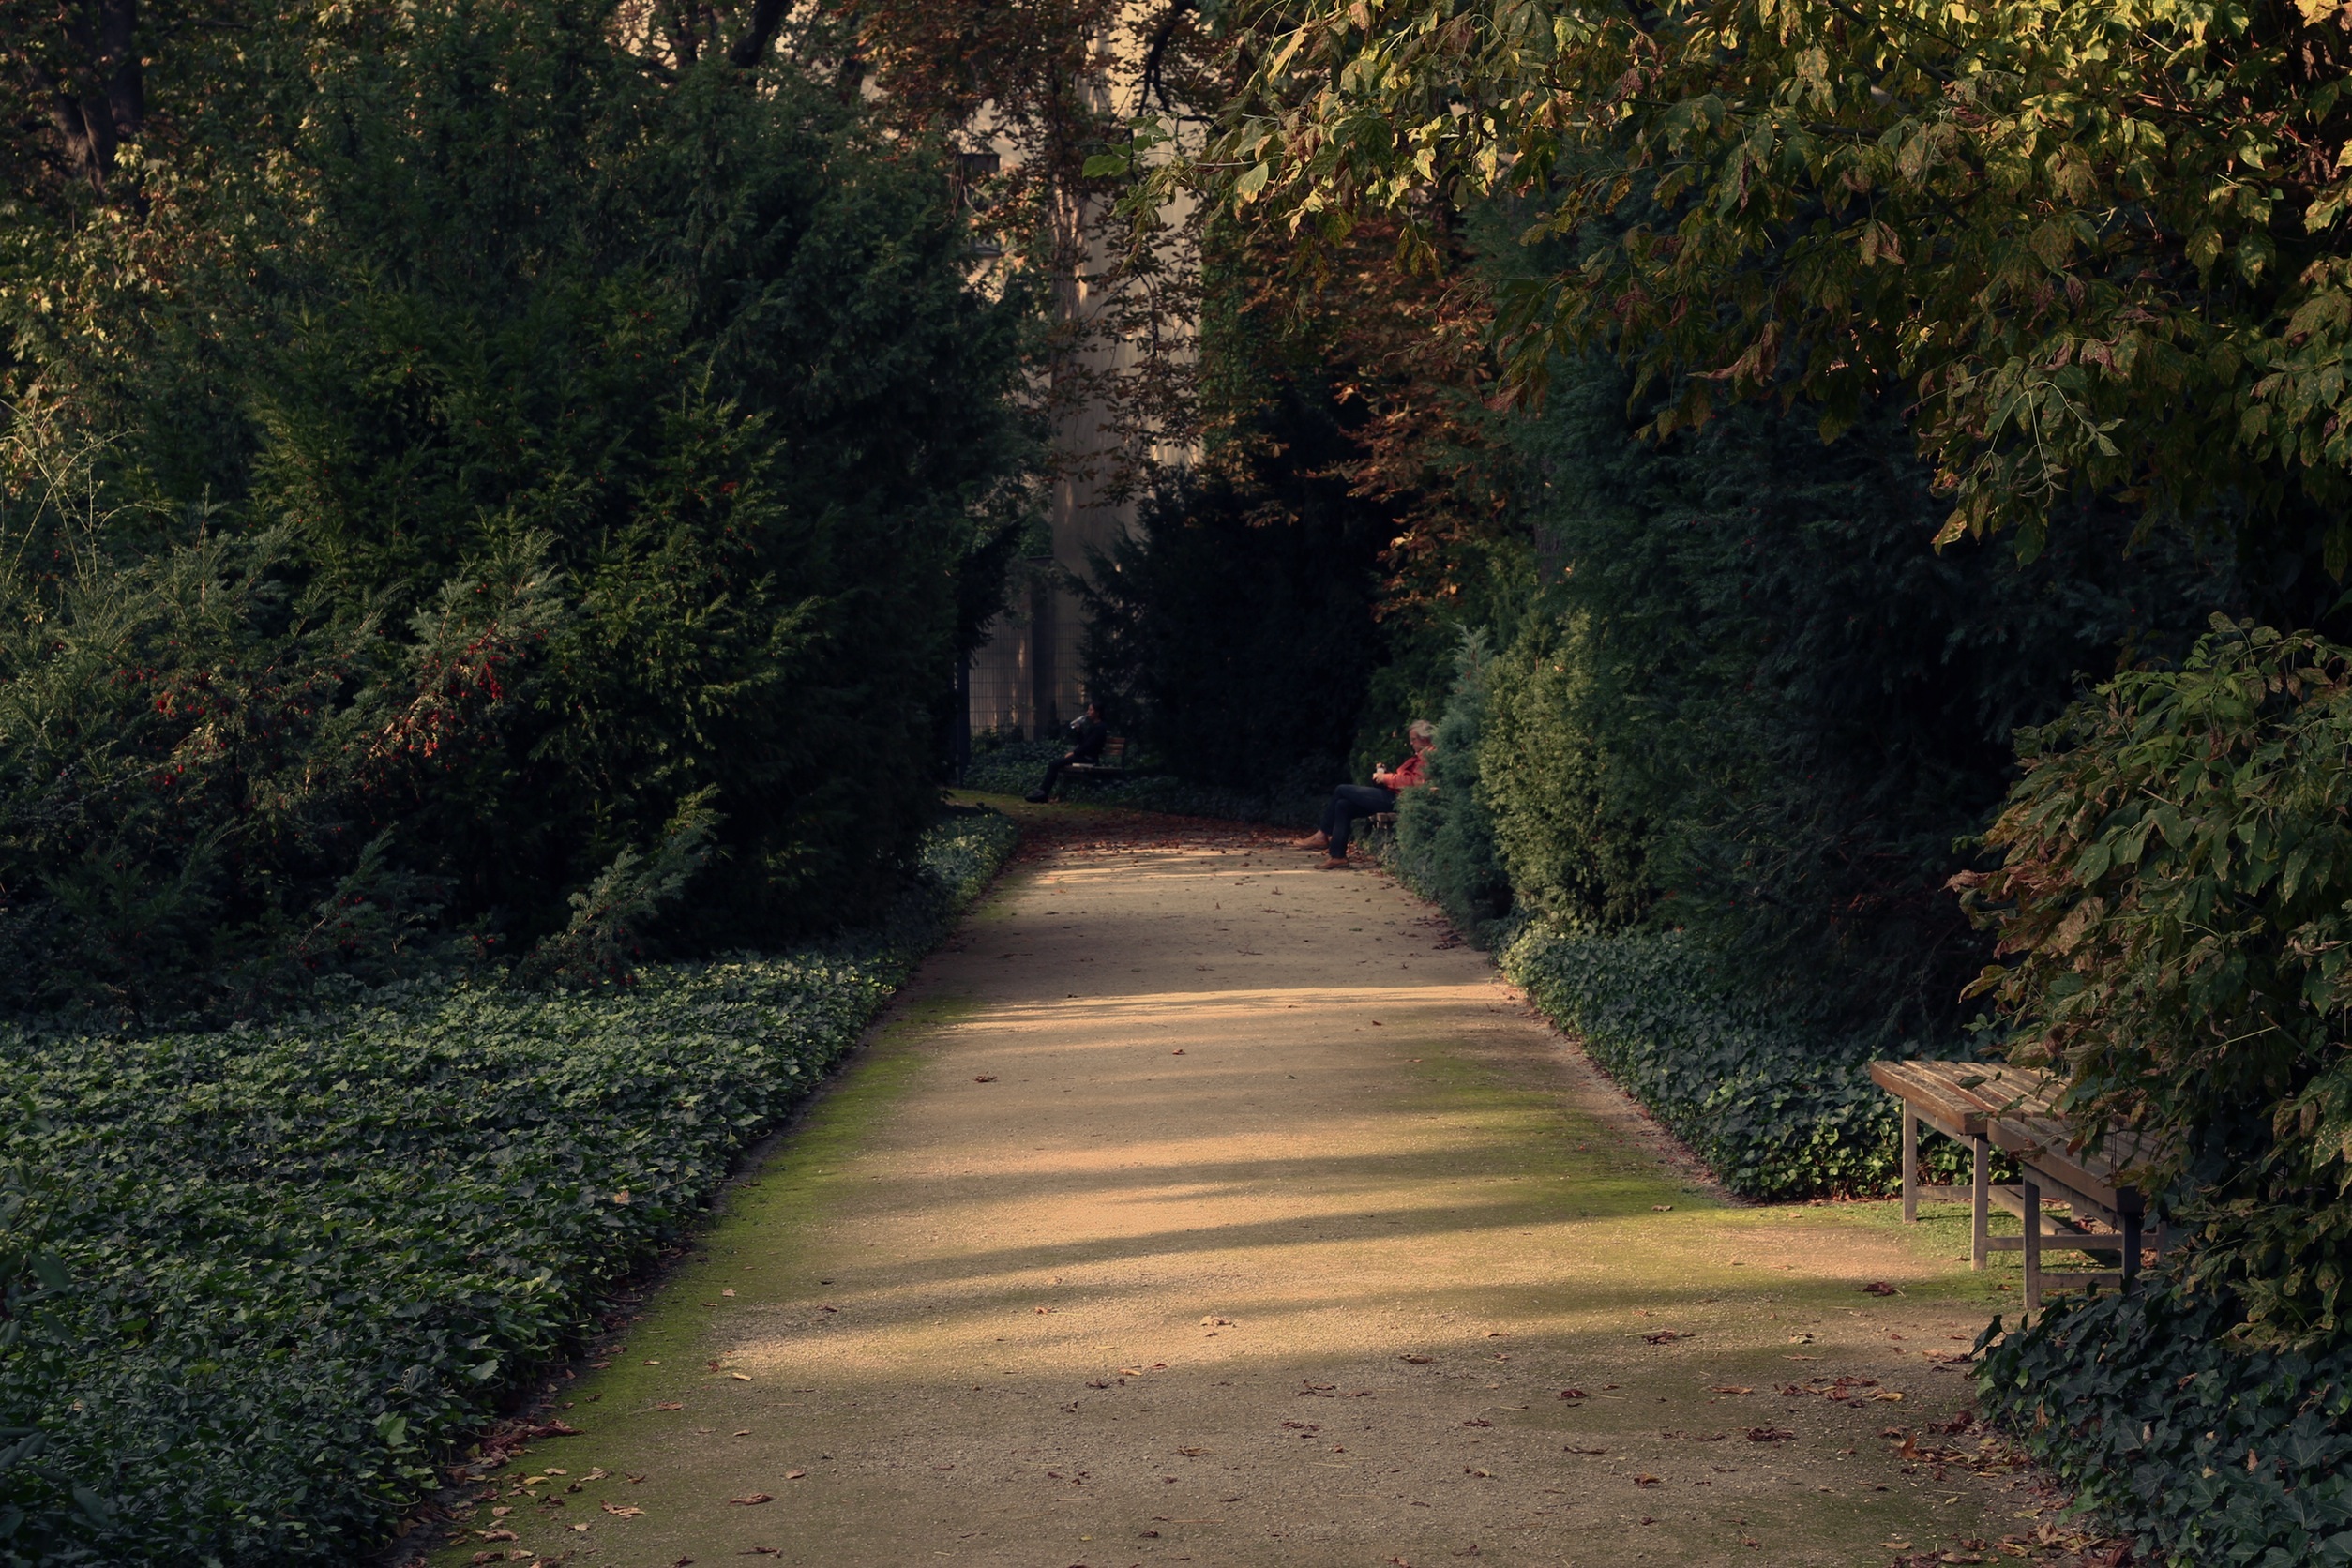
landscape, tree, nature, forest, grass, plant, road, lawn, sunlight, morning, leaf, flower, walkway, foliage, green, autumn, park, peace, garden, season, waterway, plants, vegetation, infrastructure, shrub, woodland, benches, oasis, neat, rural area, shadowy, woody plant, tidy, relaxations